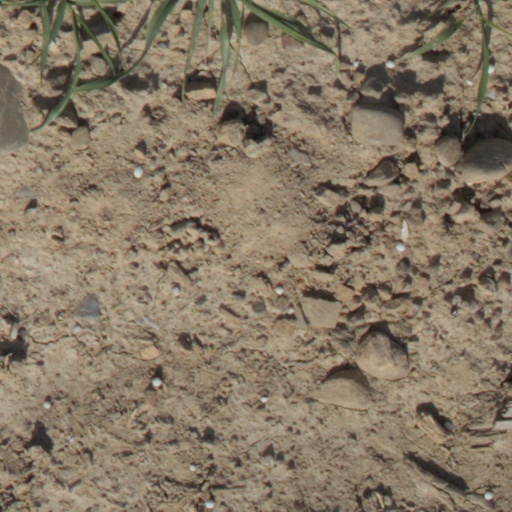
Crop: wheat